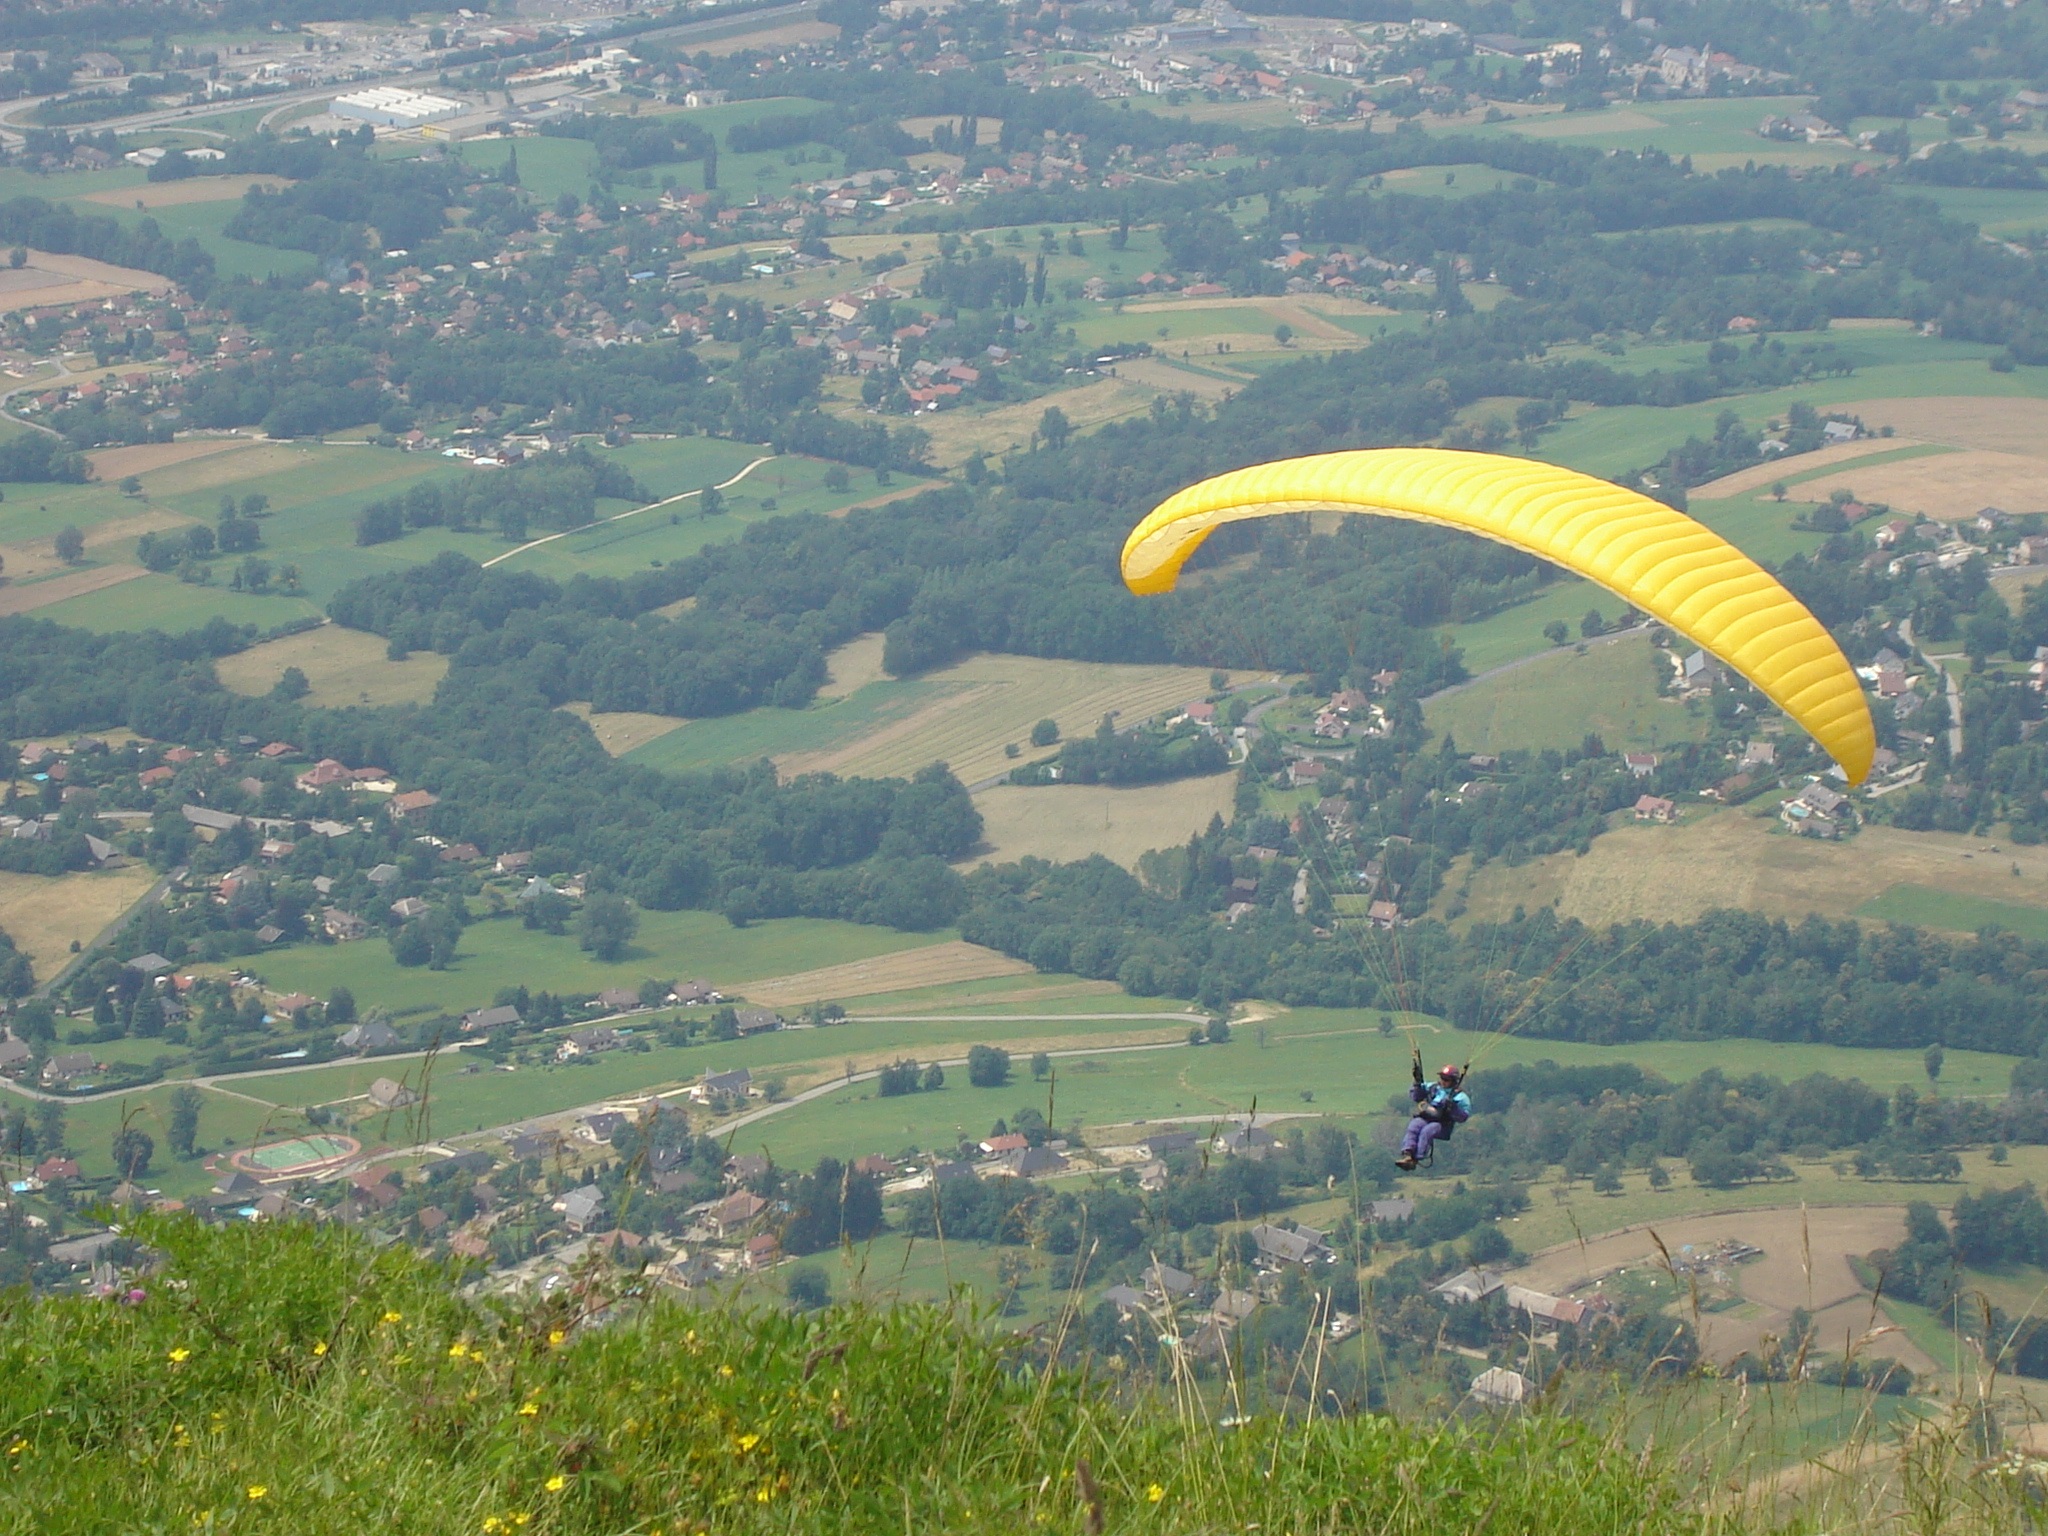
landscape, nature, mountain, fog, field, adventure, view, flight, extreme sport, plain, parachute, paragliding, sports, gliding, air sports, aerial photography, aix les bains, atmosphere of earth, windsports, mont revard